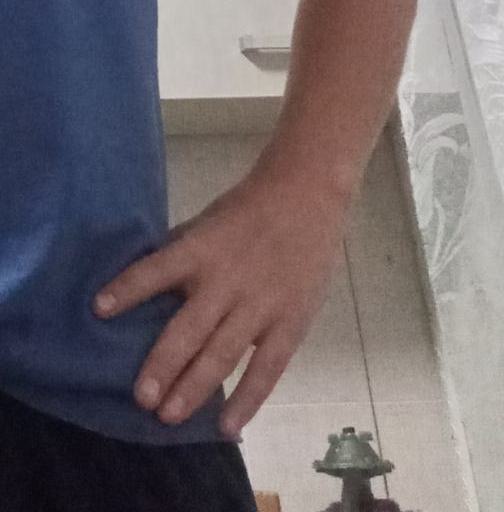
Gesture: no_gesture